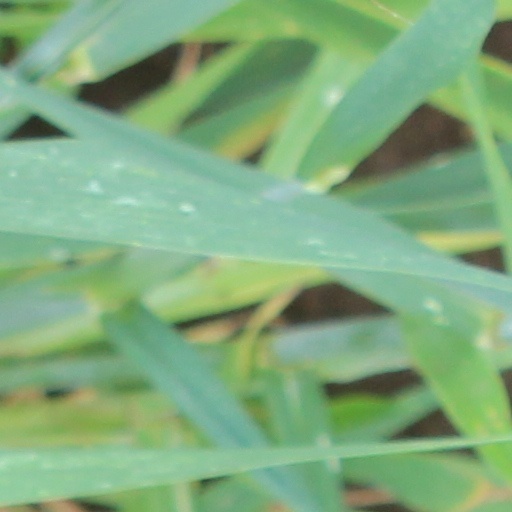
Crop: wheat